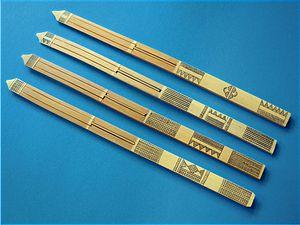
La guimbarde est un instrument de musique utilisant une lamelle actionnée par le doigt comme élément vibrant et la bouche du musicien comme cavité de résonance.